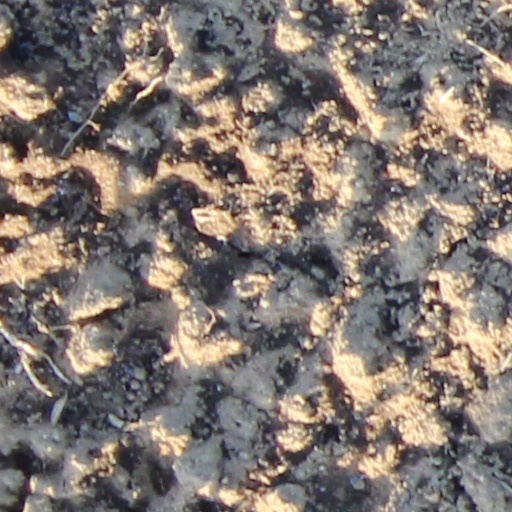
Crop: wheat